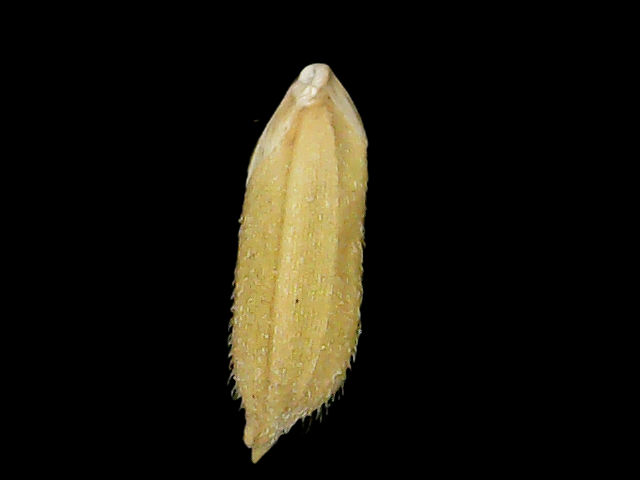
Rice variety: Binadhan17